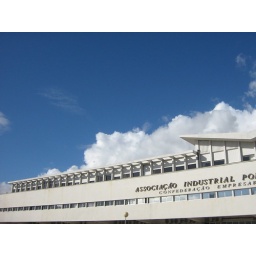
white clouds over white house